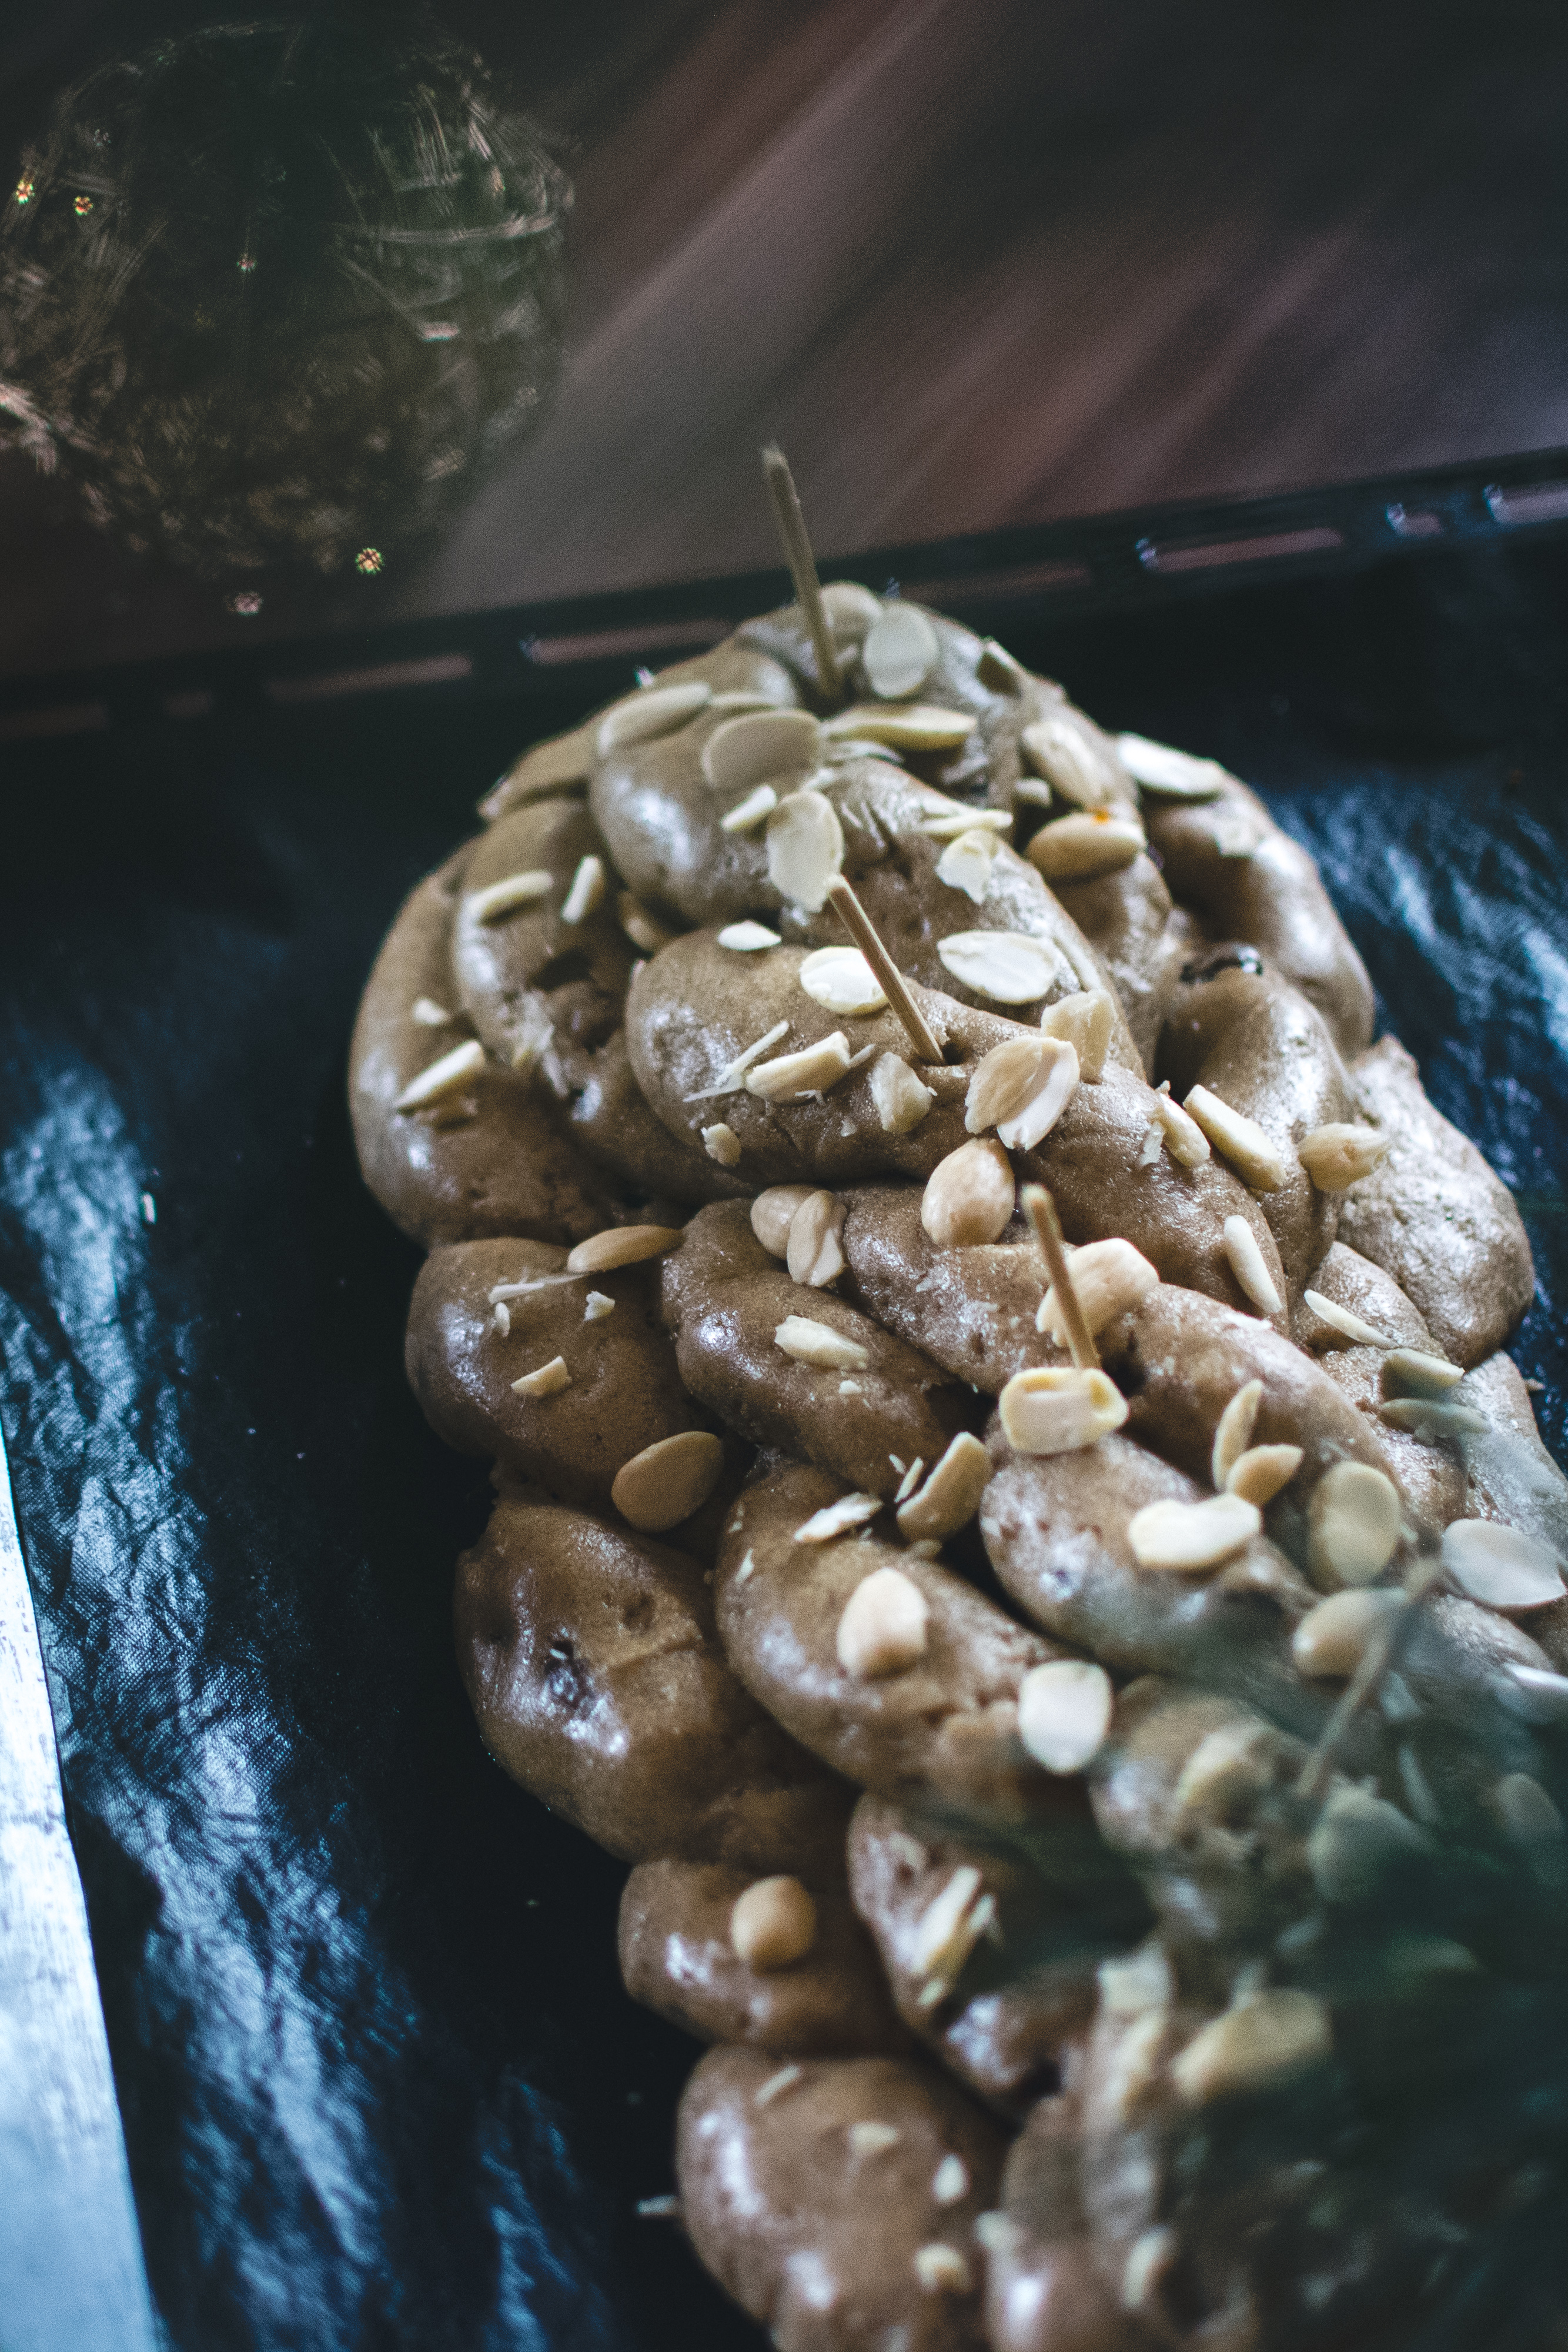
peanut, food, Corn smut, cuisine, plant, dish, oyster mushroom